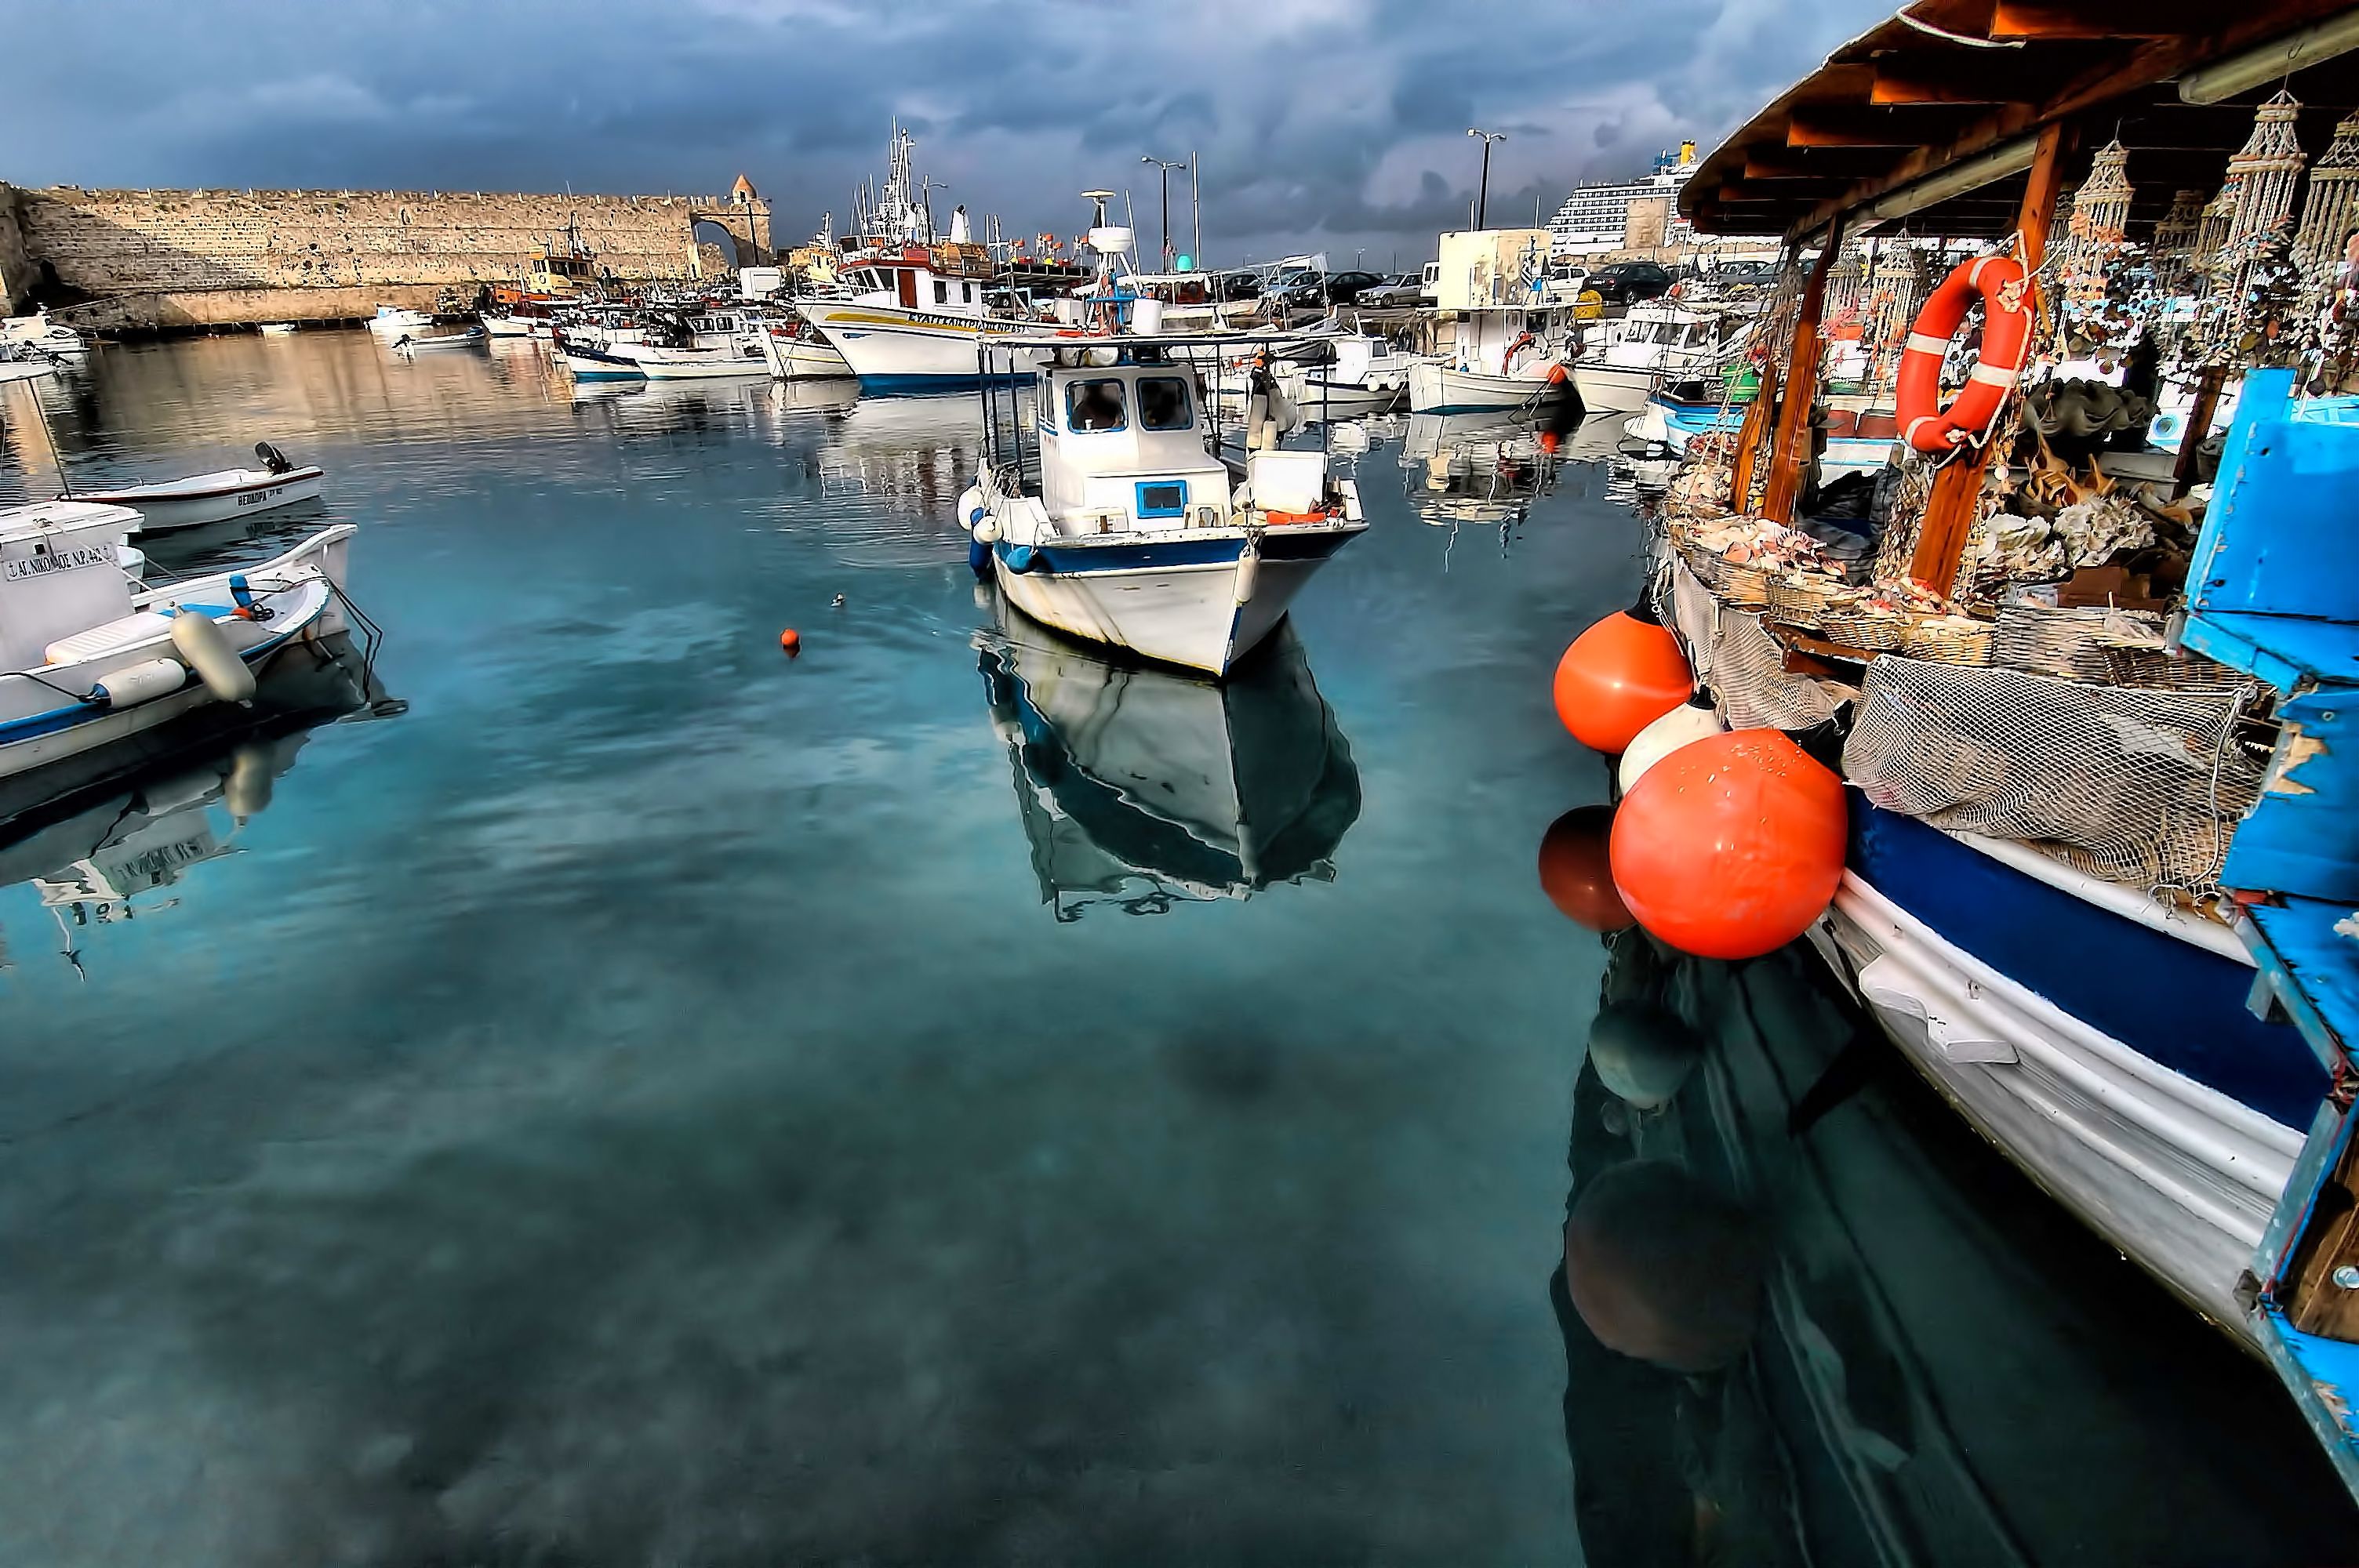
sea, water, boat, travel, vehicle, port, waterway, april2009, screenshot